Alto

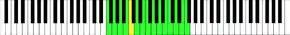
Alto vocal range, F to F, notated on the treble staff (left) and on piano keyboard in green with the yellow key marking middle C

The contralto voice is a matter of vocal timbre and tessitura as well as range, and a classically trained solo contralto would usually have a range greater than that of a normal choral alto part in both the upper and lower ranges. However, the vocal tessitura of a classically trained contralto would still make these singers more comfortable singing in the lower part of the voice. A choral non-solo contralto may also have a low range down to D (thus perhaps finding it easier to sing the choral tenor part), but some would have difficulty singing above E. In a choral context mezzo-sopranos and contraltos might sing the alto part, together with countertenors, thus having three vocal timbres (and two means of vocal production) singing the same notes.